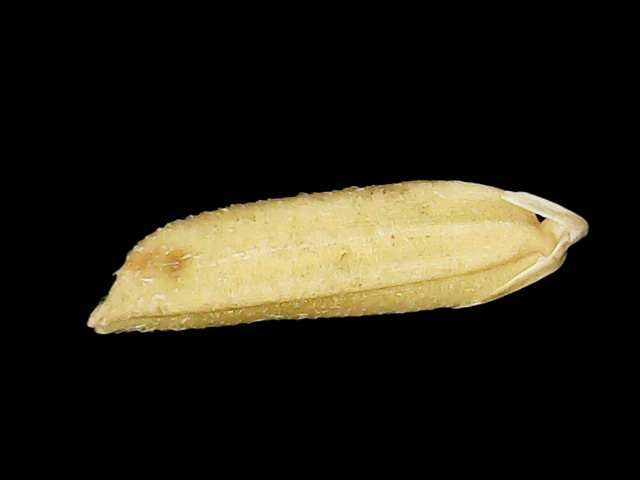
Rice variety: Binadhan21